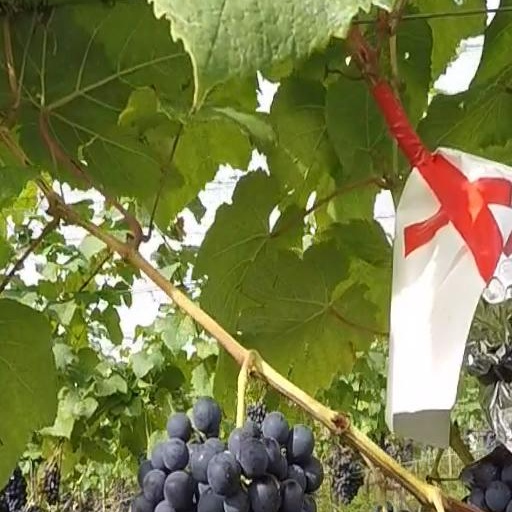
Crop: grape